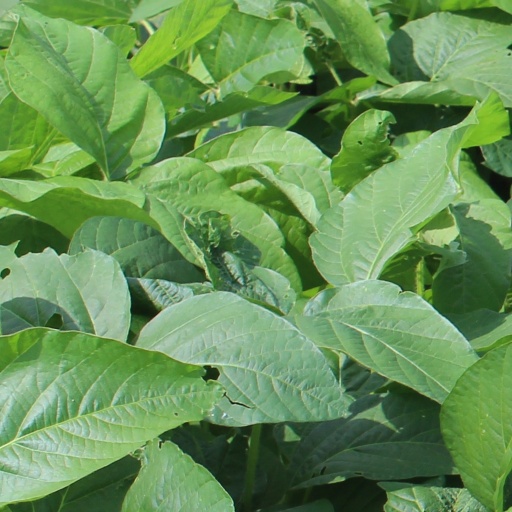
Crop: soybean